Cigarette holder

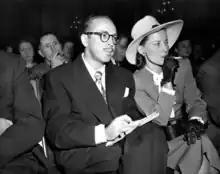
Cleo Trumbo, wife of novelist Dalton Trumbo, smokes with a holder during House Un-American Activities Committee hearings in 1947

A cigarette holder is a fashion accessory, a slender tube in which a cigarette is held for smoking. Most frequently made of silver, jade or bakelite (popular in the past but now wholly replaced by modern plastics), cigarette holders were considered an essential part of ladies' fashion from the early 1910s through early to the mid 1970s.